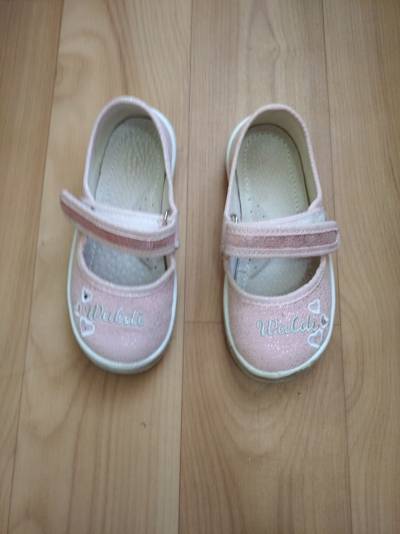
Waste category: shoes